Victoria, British Columbia

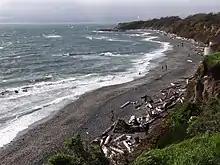
Spiral Beach with Finlayson Point (distant) on the Strait of Juan de Fuca (Salish Sea)/Dallas Road waterfront

The following is a list of neighbourhoods in the City of Victoria, as defined by the city planning department. For a list of neighbourhoods in other area municipalities, see Greater Victoria, or the individual entries for those municipalities.